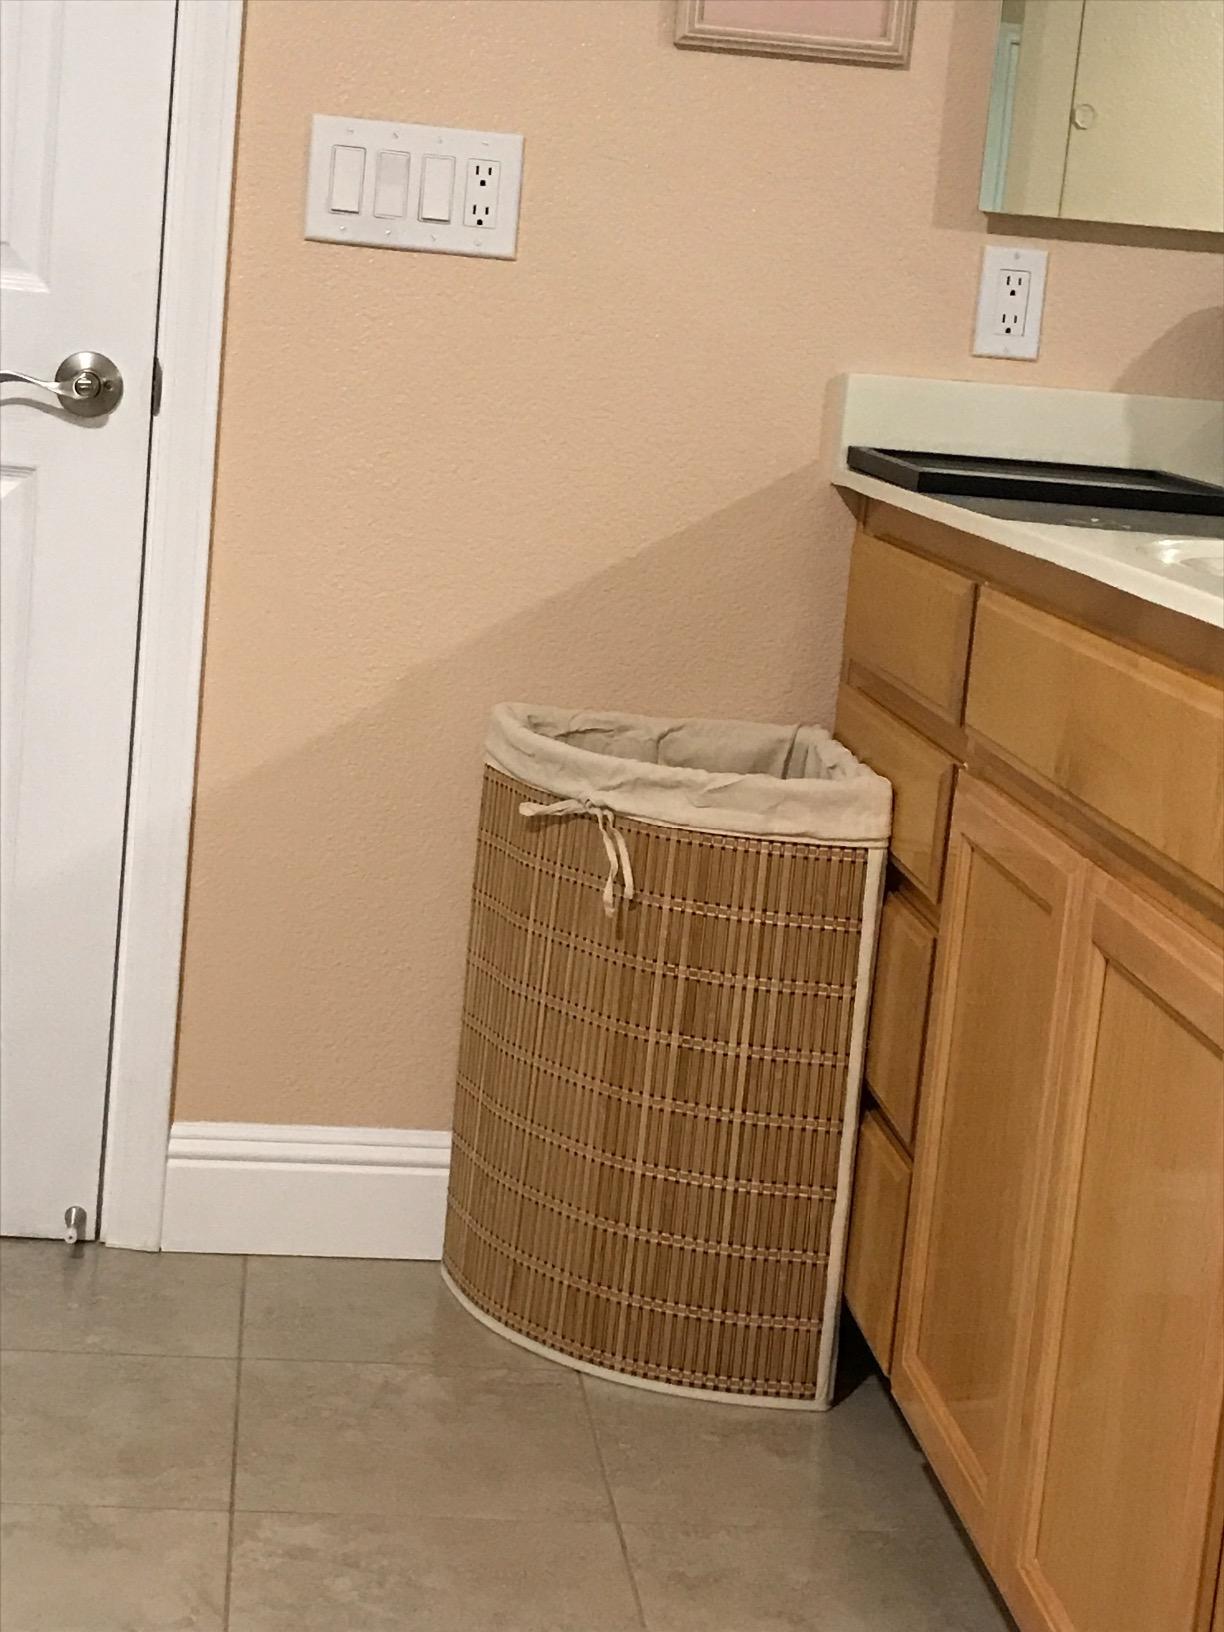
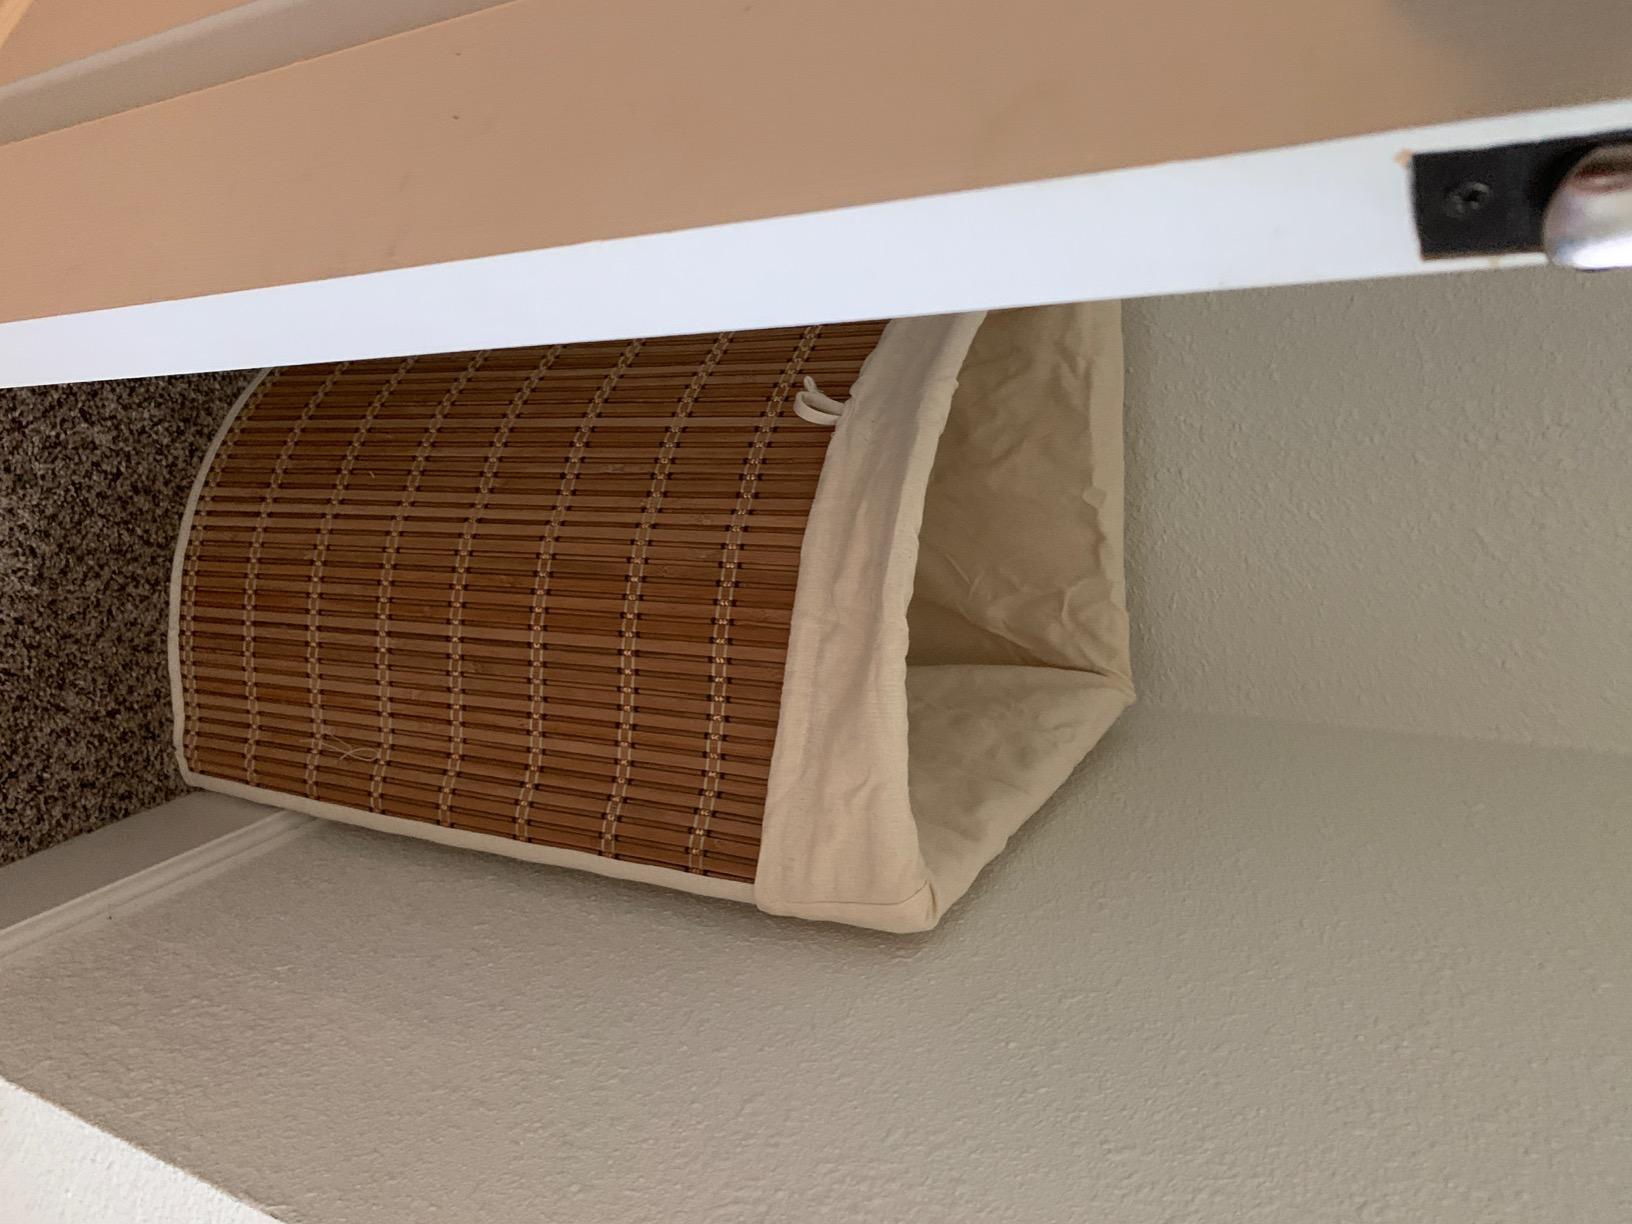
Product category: items_hamper
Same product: yes